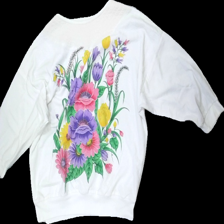
View: front
Type: Top
Category: Ladies
Brand: Not in the list
Material: 79% Polyester 21% Cotton
Pattern: Floral print
Cut: None
Trend: 80s
Price range: 50-100
Recommended usage: Reuse
Description: white 80s top with floralprint